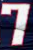
Number: 7